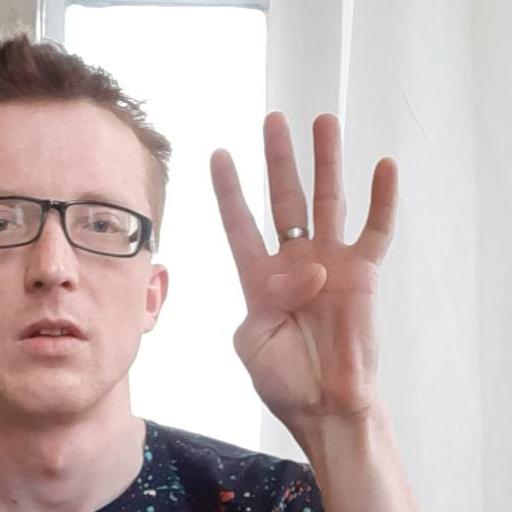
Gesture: four